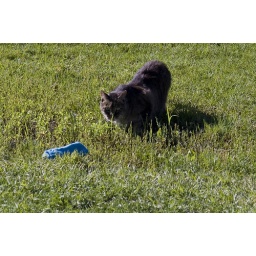
A cat stalks its prey: a dirty sock sitting in a puddle.